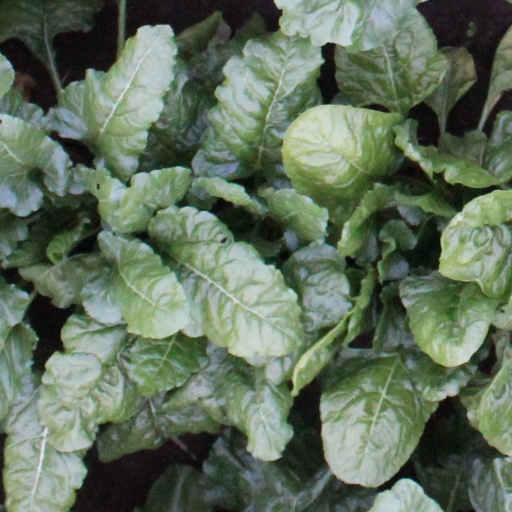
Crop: sugar beet